Gussy Holl

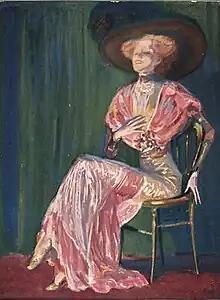
Portrait of Gussy Holl by Paul Rieth, 1918

Holl made her film debut in the 1913 short "The Sky Monster", also called "America to Europe in an Airship" or "Kidnapped in Midair". The film was released in America by Universal in 1914. She did not appear in another film until 1919, when she starred in Richard Oswald's enlightenment film "Prostitution" alongside her husband, Conrad Veidt, and Reinhold Schünzel. She next appeared in "Madness" (1919), followed by "The Night at Goldenhall" (1920), both of which were directed by and starred Veidt. "Film-Kurier" wrote of Holl's performance in "Madness", "Gussy Holl should give up [film] acting. It is pitiful to watch this artist – who is peerless in her own sphere – at a task which she cannot master despite her best efforts." Holl said to Lotte Eisner of the film, "The film was not only called Madness, but it was madness as well, and I can't remember anything about the story."